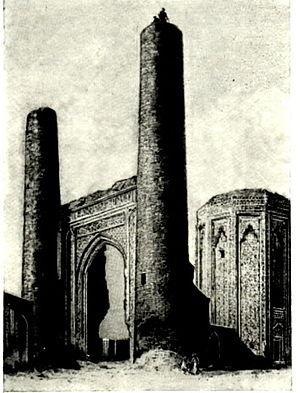
Le mausolée de Momine Khatun est situé à Nakhitchevan, capitale de la République Autonome de Nakhitchevan en Azerbaïdjan. Il fut commandé par Ildegizid Atabey Jahan Pahlawan en l'honneur de sa première femme, Mu'mine Khatun, et l'édifice fut complété entre 1186 et 1187, tel qu'il est inscrit sur la plaque qui surplombe l'entrée, de style Kufi. L'architecte, Adjemi ibn Abubekr, construisit également le mausolée voisin de Mausolée Yusif ibn Kuseyir. Les spécialistes pensent que le mausolée comportait autrefois une madrasa, ce que confirment les dessins et photographies du XIXᵉ siècle, ainsi qu'un complexe religieux et éducatif qui a désormais disparu.